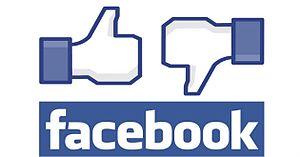
Facebook [ˈfeɪsbʊk] est un réseau social en ligne qui permet à ses utilisateurs de publier des images, des photos, des vidéos, des fichiers et documents, d'échanger des messages, joindre et créer des groupes et d'utiliser une variété d'applications.
Le pouce levé, parfois appelé pouce anglais, ou, a contrario le pouce baissé, est un geste de la main dans lequel le poing est tenu fermé et le pouce pointé vers le haut, ou vers le bas ; il est utilisé dans la vie courante respectivement en signe d'approbation ou de désapprobation. Ces gestes ont pris une valeur métaphorique en anglais : ainsi, la phrase « My boss gave my proposal the thumbs-up » signifie que le patron a approuvé la proposition et se traduirait en français grâce à l'équivalence : « Mon patron a donné le feu vert à mon projet ».